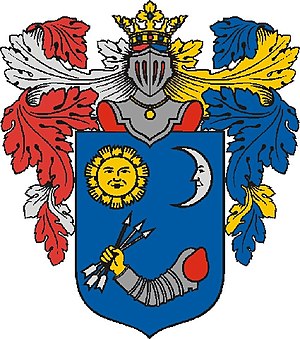
Hódmezővásárhely
Hódmezővásárhely er en by i det sydøstlige Ungarn med 44.009 indbyggere. Byen ligger i provinsen Csongrád, ved bredden af floden Tisza.